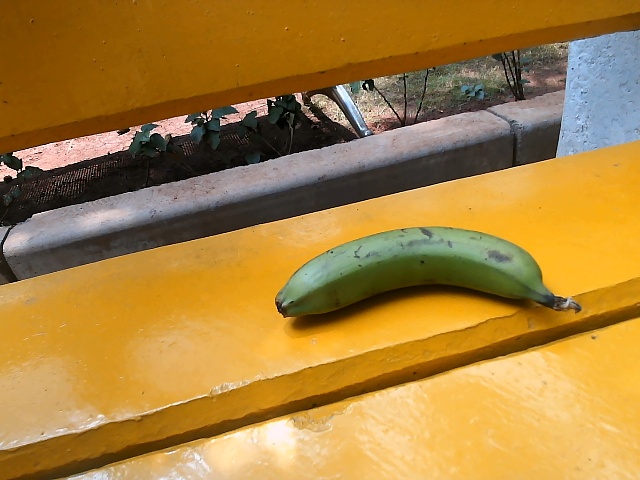
Label: Raw_Banana